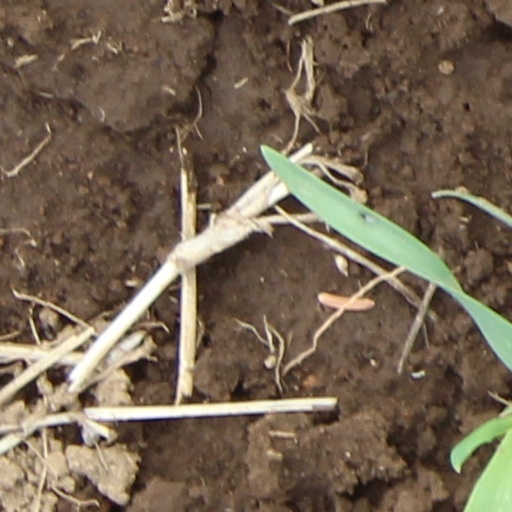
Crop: wheat